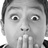
Emotion: surprise